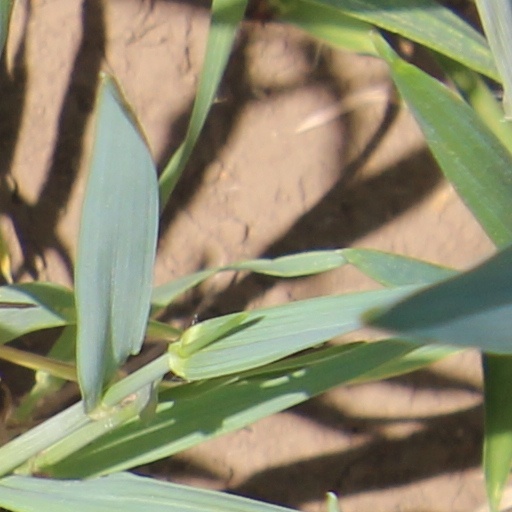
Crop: wheat